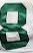
Number: 8